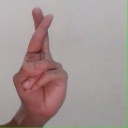
अक्षर: र